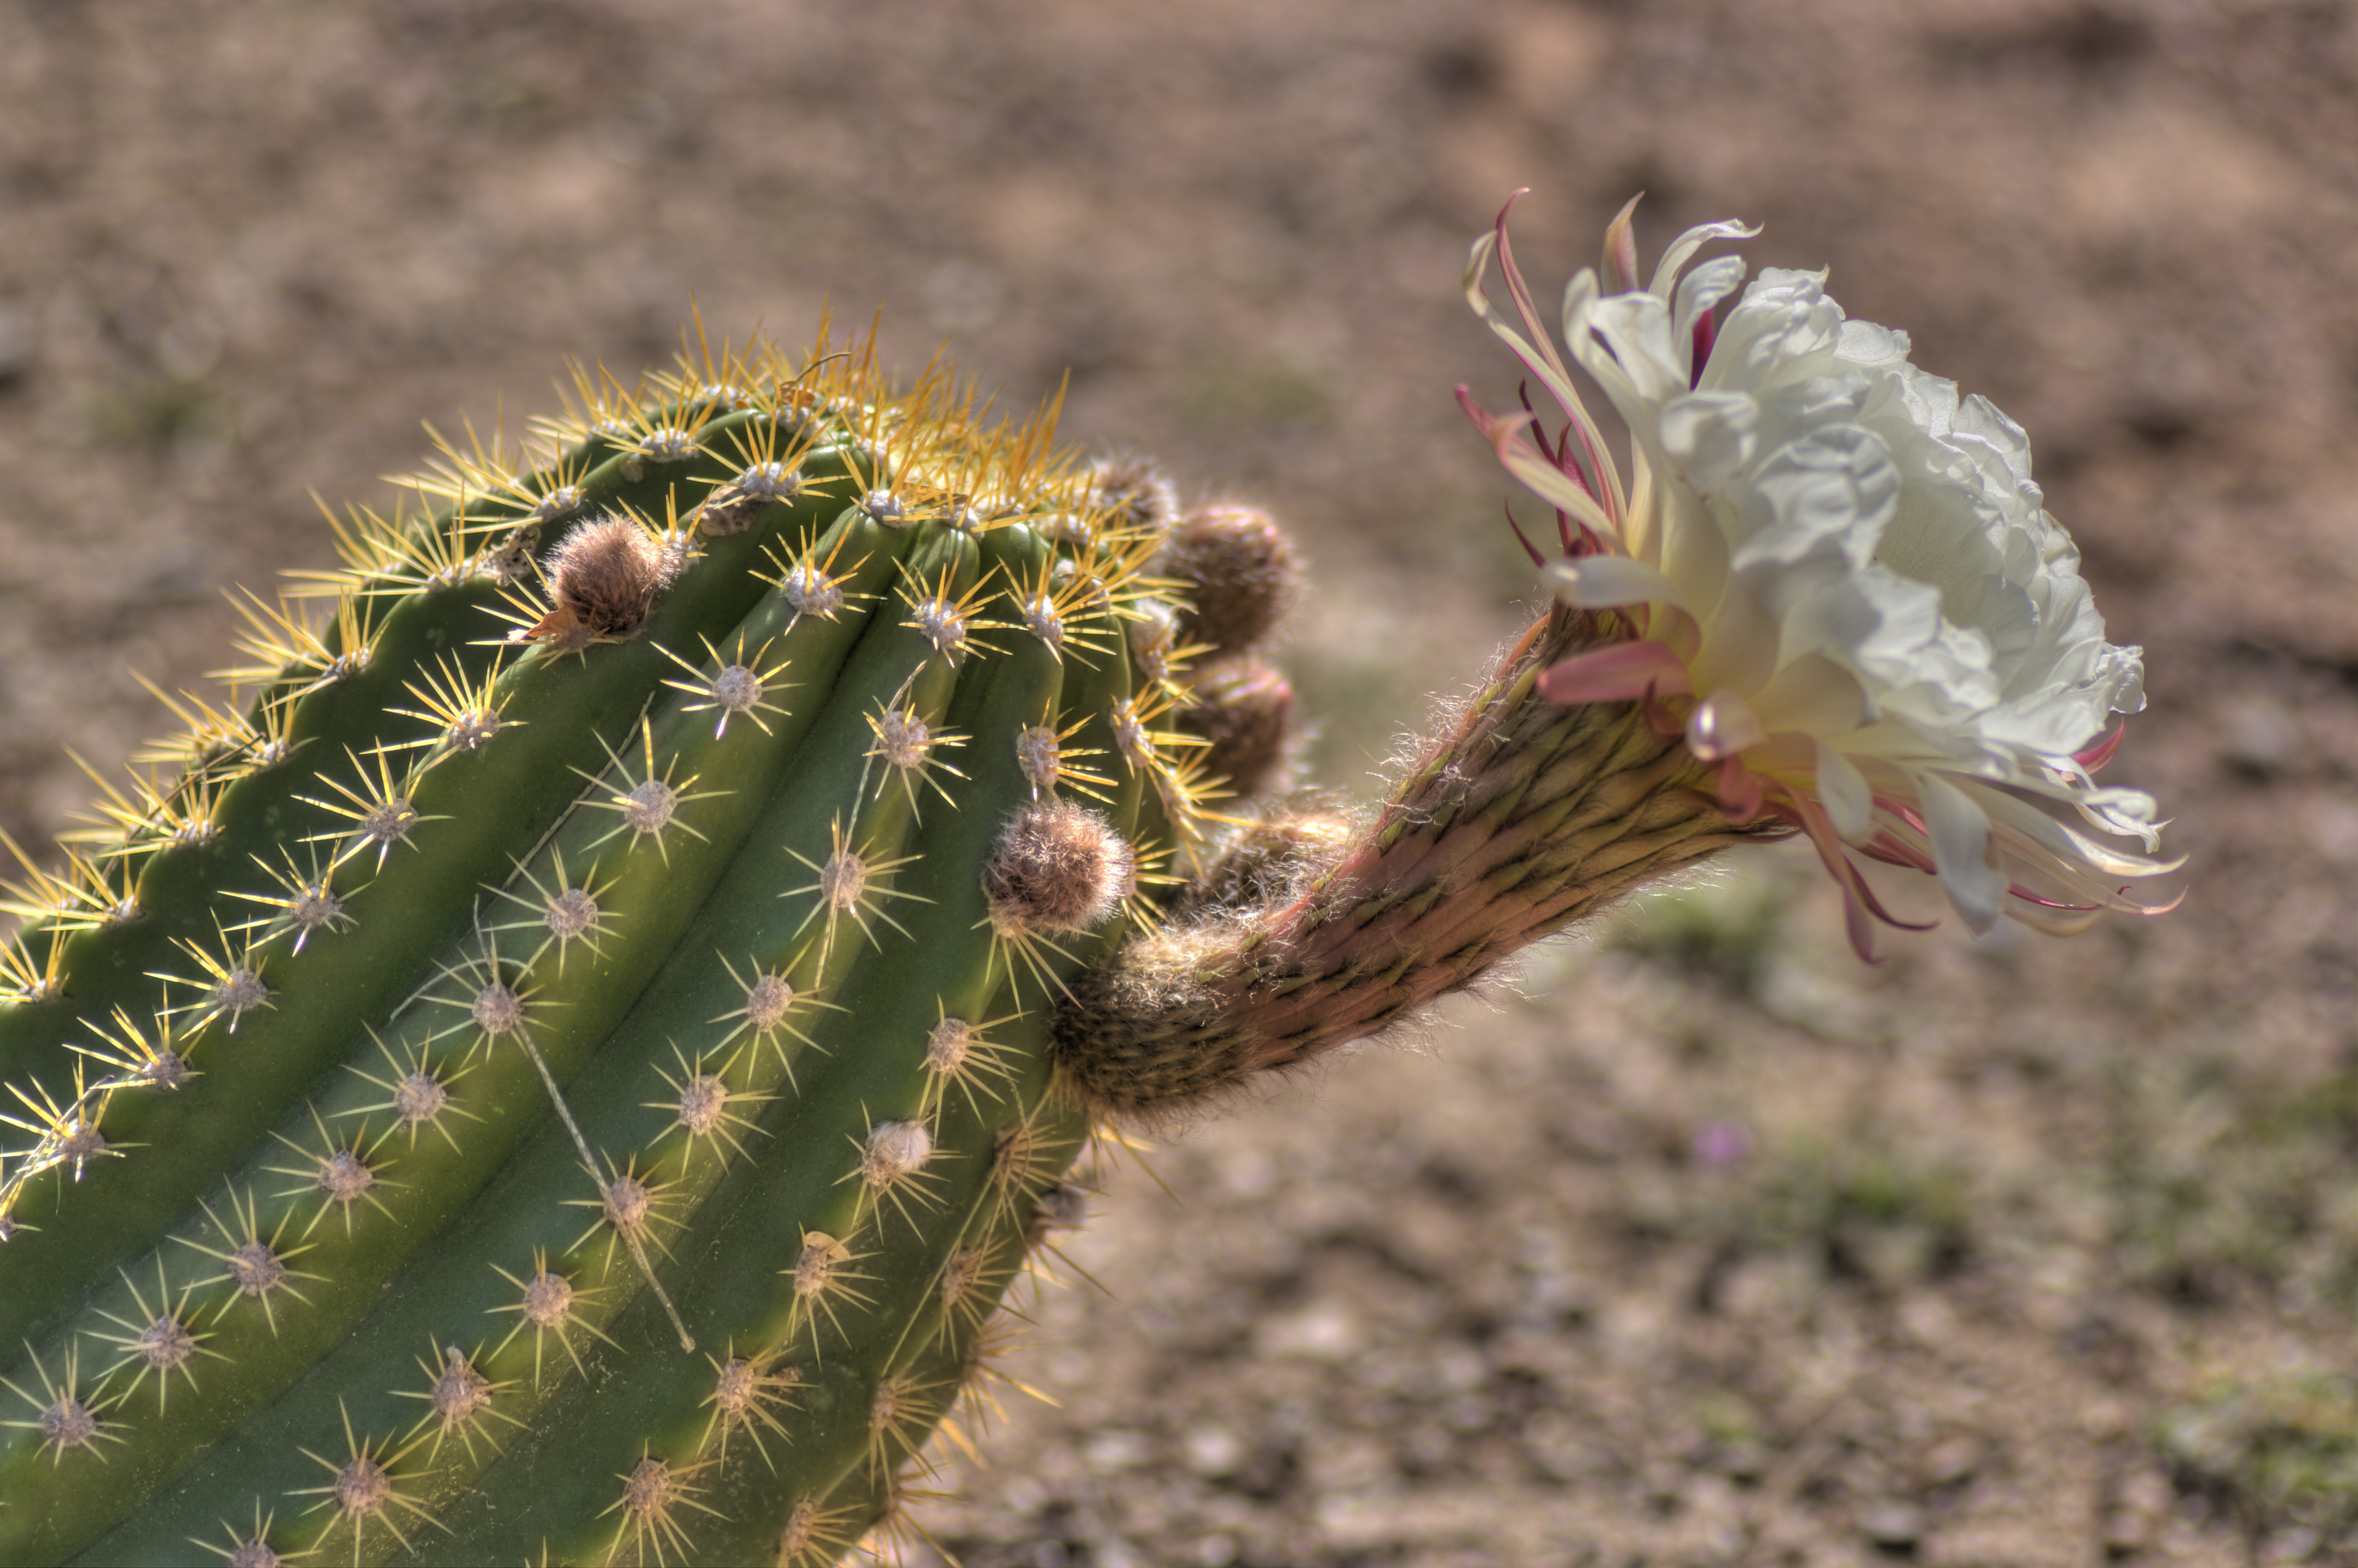
nature, cactus, plant, flower, botany, flora, fauna, wildflower, close up, caryophyllales, macro photography, flowering plant, prickly pear, plant stem, land plant, thorns spines and prickles, hedgehog cactus